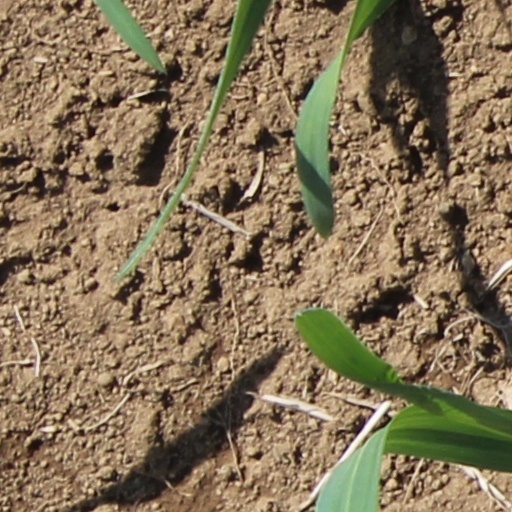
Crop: wheat